Social War (91–87 BC)

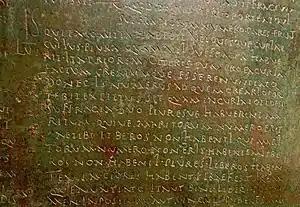
This bronze tablet contains the "lex Malacitana", a 1st century AD municipal charter for Malaca – modern Málaga – in Spain. Similar municipal laws, predecessors to the later Flavian-era laws, would have been drawn up through Italy in the aftermath of the war.

While attempting to lead his men across a river in the northern theatre on 11 June, the consul Publius Rutilius Lupus fell in the Battle of the Tolenus River while fighting against the Marsi when his undertrained men were routed during the crossing. After this battle, when the huge number of bodies returned to Rome caused a panic, the senate decreed that war dead should in the future be buried on the field. In this same engagement, Gaius Marius, another of Rutilius' legates and hero of the Cimbric wars, was able to pull off a decisive victory by forcing the river when alerted to the disaster by the bodies that flowed downstream; he eventually assumed command after Rutilius' replacement was assassinated at false surrender negotiations. Marius, assisted by a flanking manoeuvre by Lucius Cornelius Sulla, then inflicted a defeat on the Marsi near the Fucine lake, which split the Italians in two.